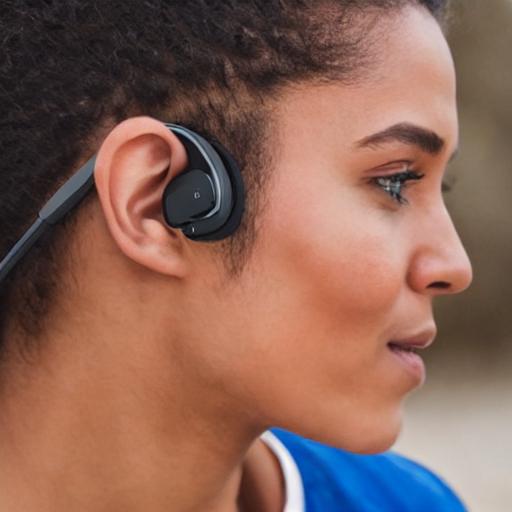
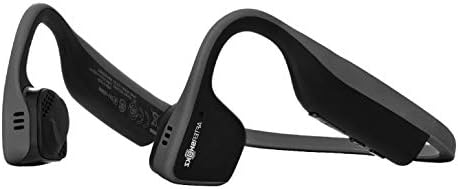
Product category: headphones
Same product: no